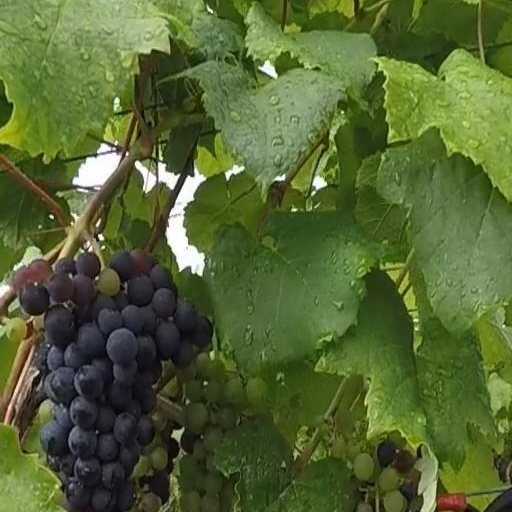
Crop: grape